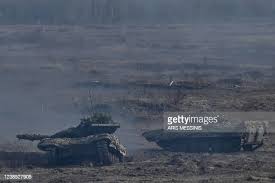
Label: T-64